List of Rhode Island railroads

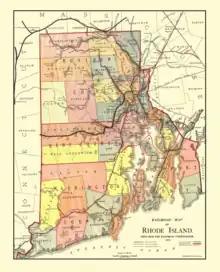
A 1910 map showing nearly the maximum extent of Rhode Island's railroads

As of February 2022, a total of five railroads operate in the U.S. state of Rhode Island. Freight services are largely operated by the Providence and Worcester Railroad, which interchanges with the state's only other freight railroad, the Seaview Transportation Company, a switching and terminal railroad serving the Port of Davisville. Passenger service is provided along Rhode Island's portion of the Northeast Corridor by Amtrak, supplemented by MBTA Commuter Rail service from Wickford Junction northbound towards Boston. Rhode Island is also home to one heritage railroad, the Newport and Narragansett Bay Railroad, which operates excursions on a segment of track on Aquidneck Island which is disconnected from the rest of the United States rail network.